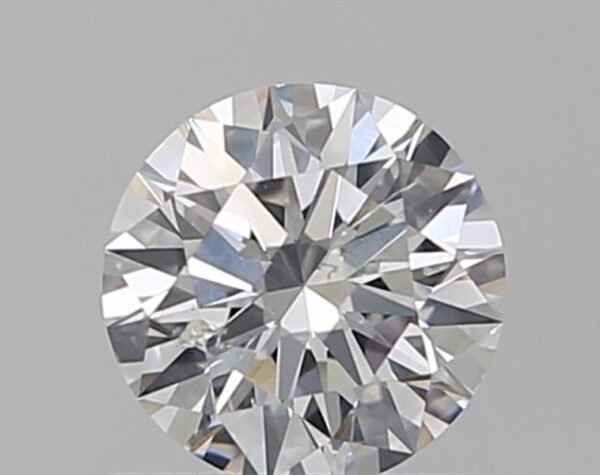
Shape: round
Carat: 0.58
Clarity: SI2
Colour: F
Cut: EX
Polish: EX
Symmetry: EX
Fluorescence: N
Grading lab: GIA
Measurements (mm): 5.42 x 5.45 x 3.28